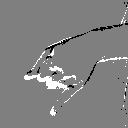
ASL letter: j